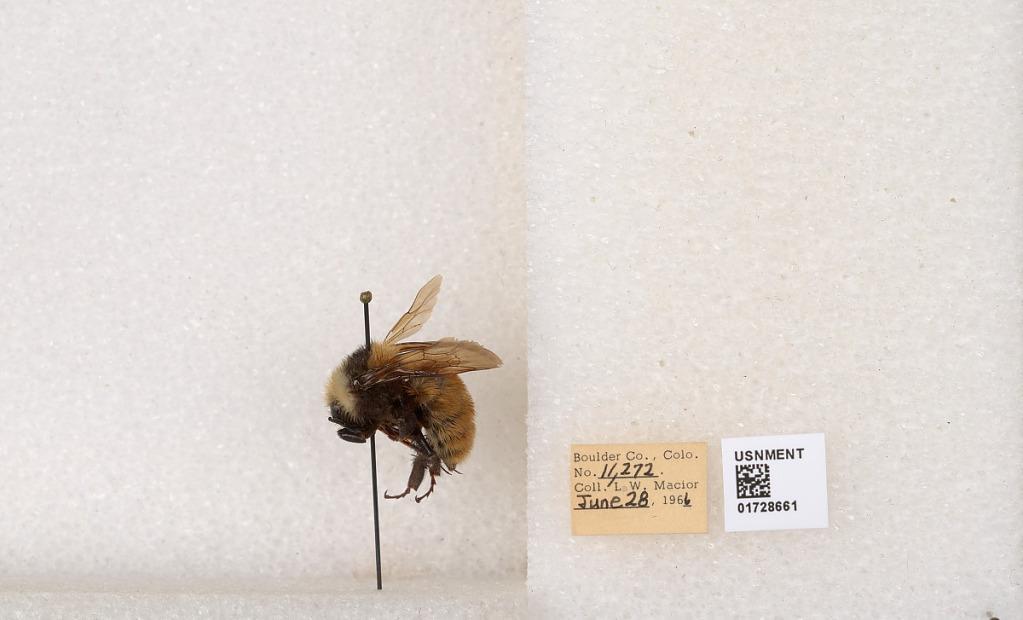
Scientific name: Bombus appositus Cresson
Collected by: L. Macior
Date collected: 1966-6-28
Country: United States
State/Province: Colorado
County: Boulder
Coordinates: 40.0925, -105.358